Guatemala–Mexico border

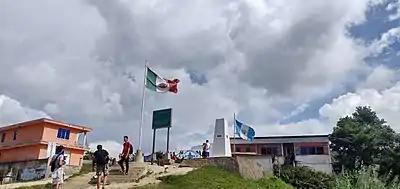
Mexico-Guatemala border from the Mexican side. The pharmacy that can be seen in the background is part of Guatemala.

In 2014, Mexico's border with Guatemala and Belize had 11 formal crossings (10 with Guatemala and 1 with Belize) and more than 370 informal crossings. As part of an effort known as "Plan Frontera Sur" (Southern Border Plan), which is intended to limit illegal Central American entry into the country, Mexico will increase the number of formal crossings.